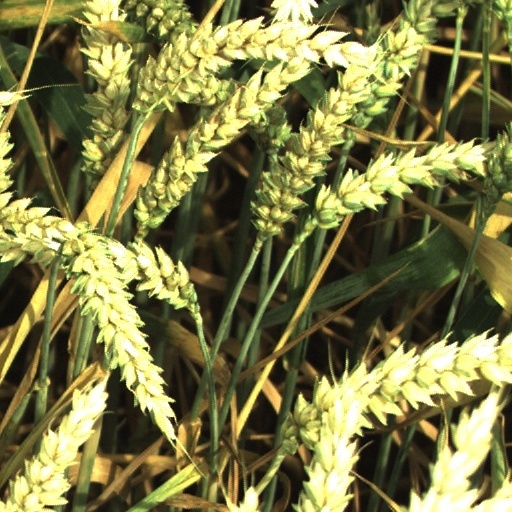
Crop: wheat